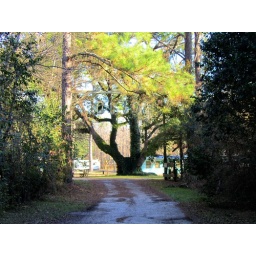
A tree grows in the middle of the road